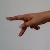
The image shows a hand gesture representing the letter 'P' in Indian Sign Language.